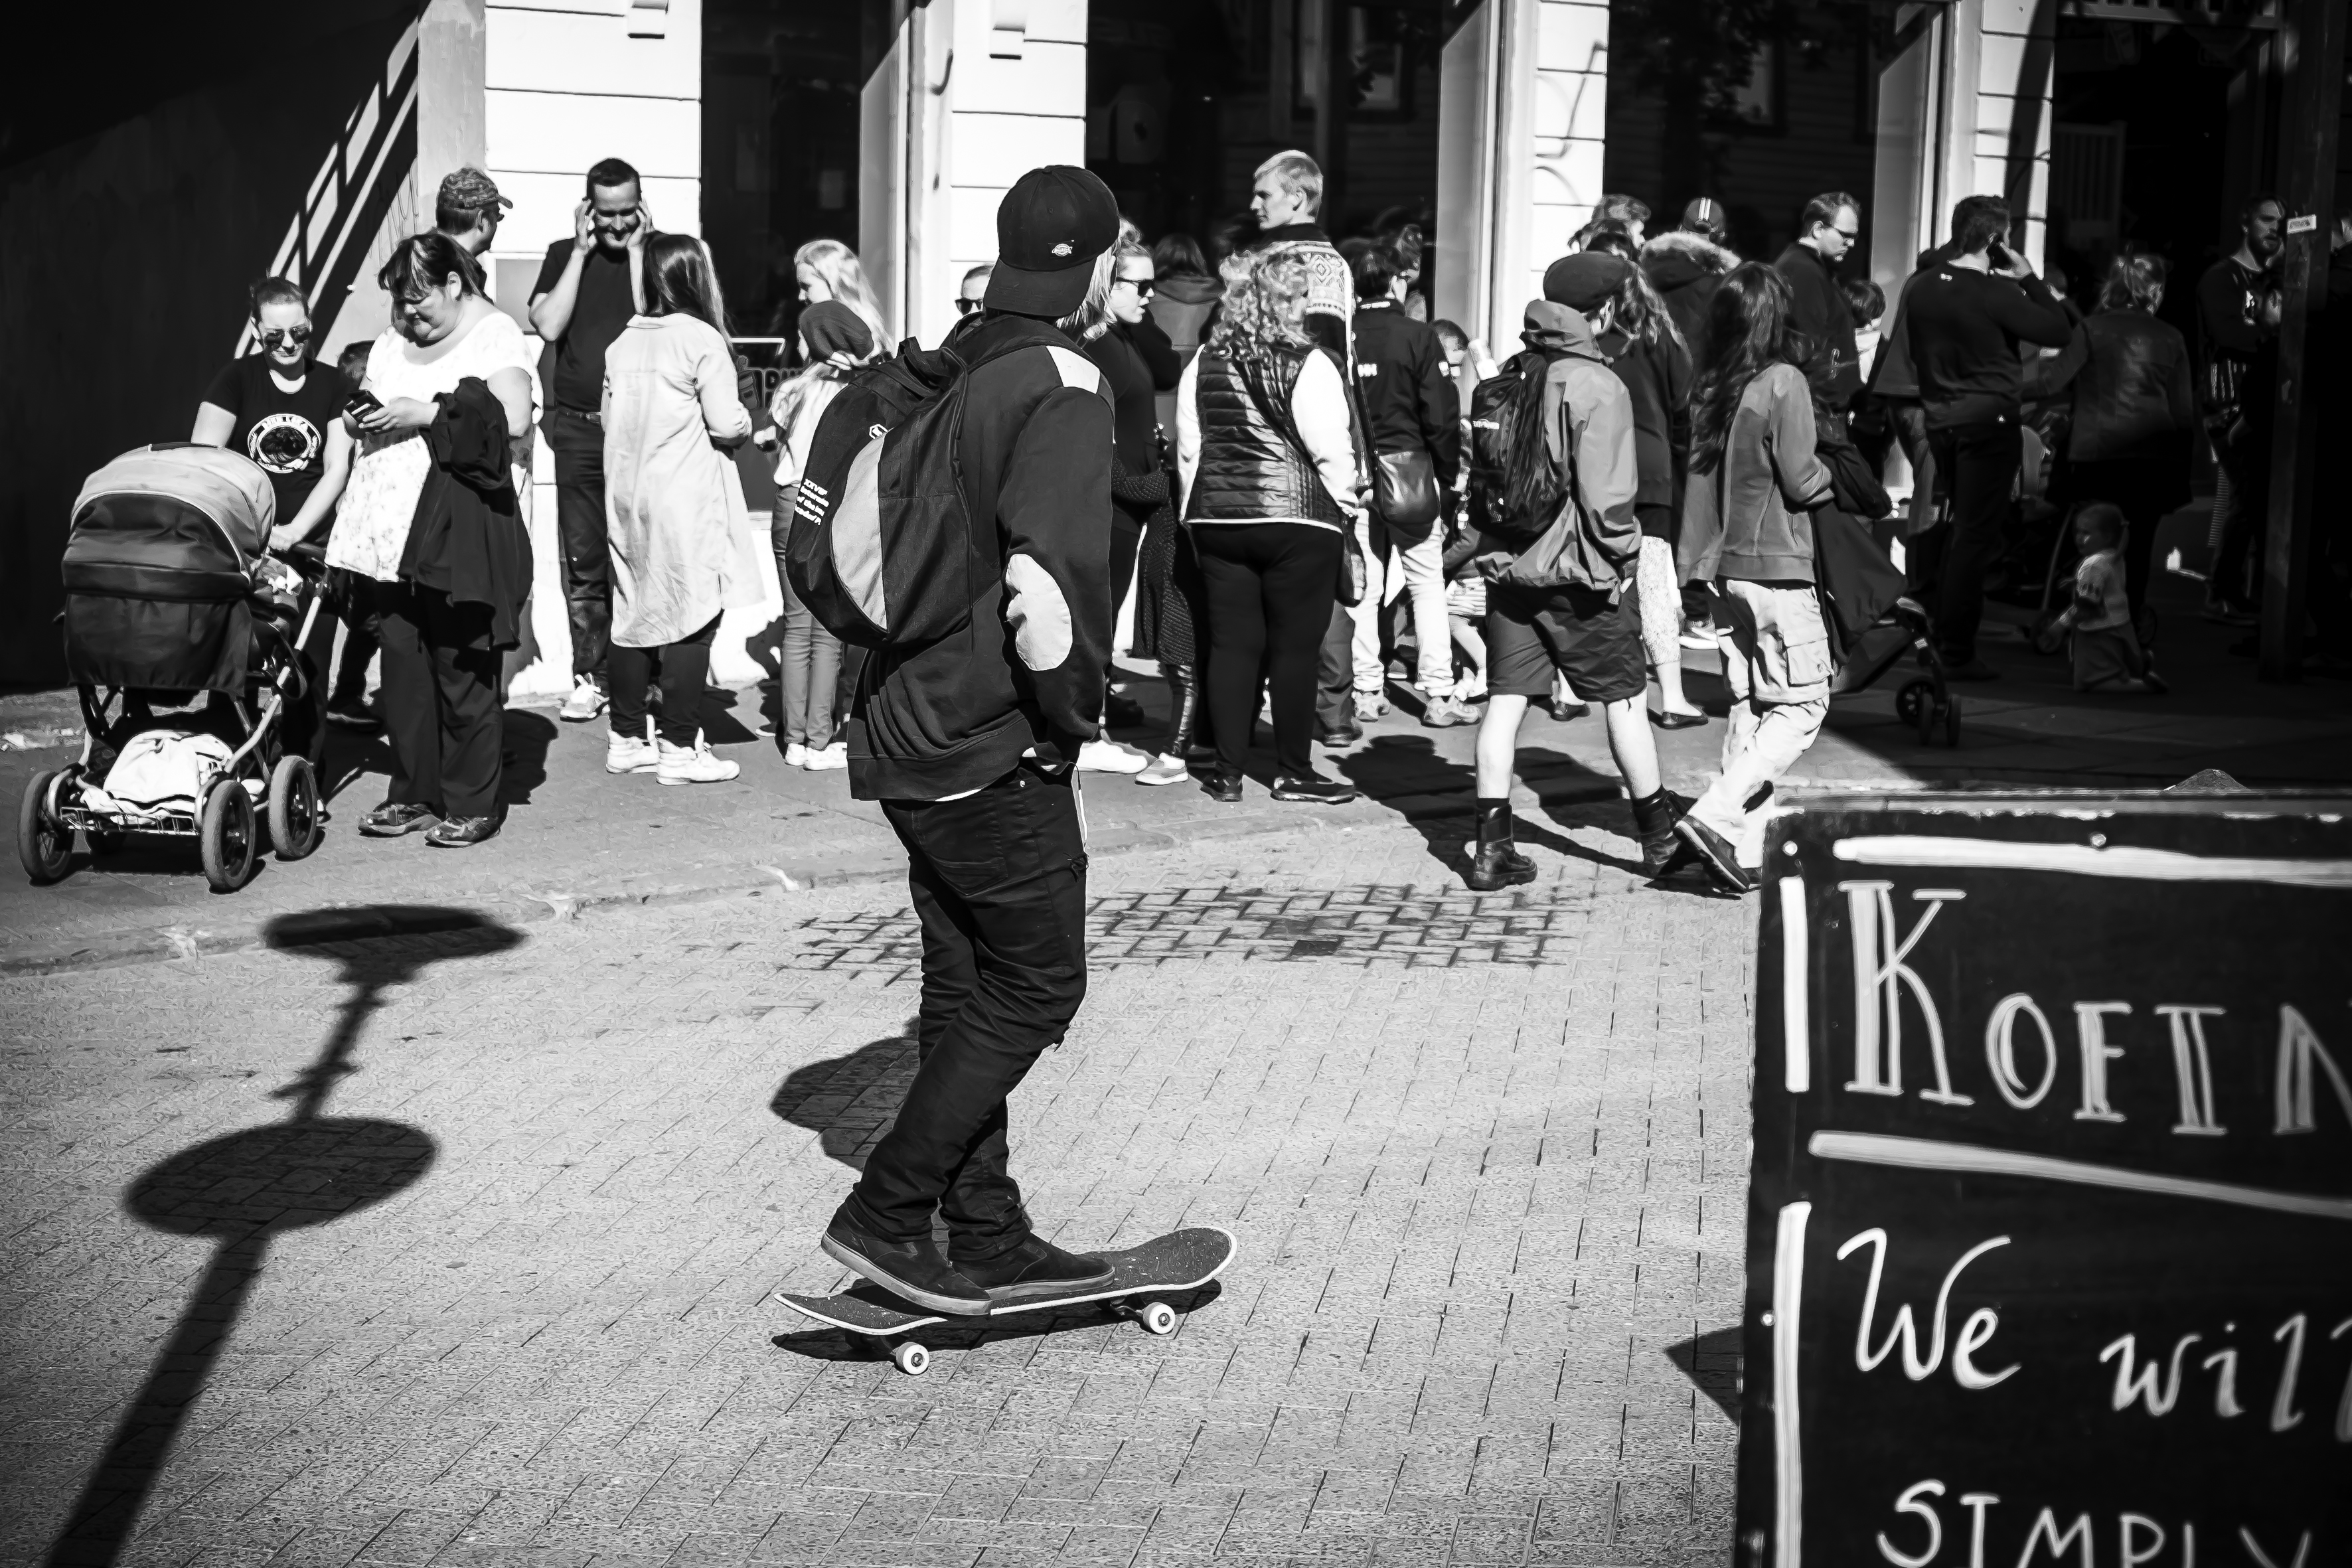
black and white, road, street, photography, urban, crowd, travel, fujifilm, iceland, black, monochrome, bw, blackandwhite, blackwhite, is, infrastructure, ngc, photograph, fuji, stphotographia, fujixt1, reykjavik, fujix, noireblanc, monochrome photography